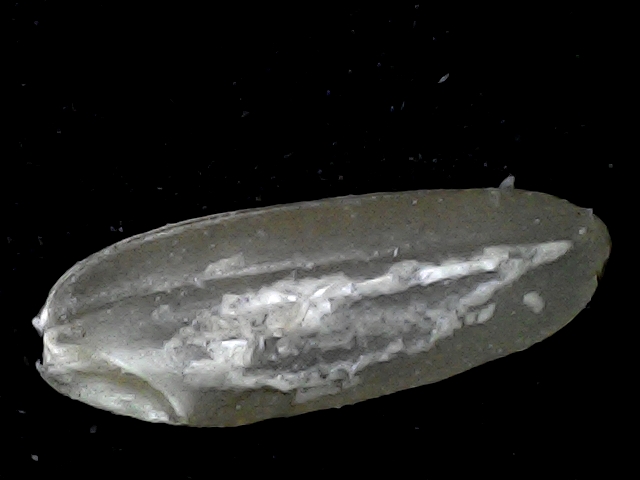
Rice variety: BD72